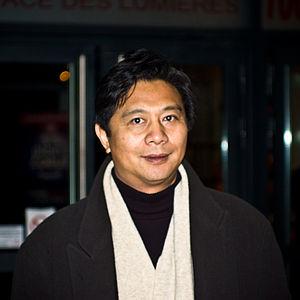
Li Yang est un cinéaste chinois, né en 1959 à Xi'an en Chine. Après plusieurs documentaires, il réalise son premier film de fiction, Blind Shaft, en 2003, et obtient de nombreux prix, dont un Ours d'argent au Festival du film de Berlin.